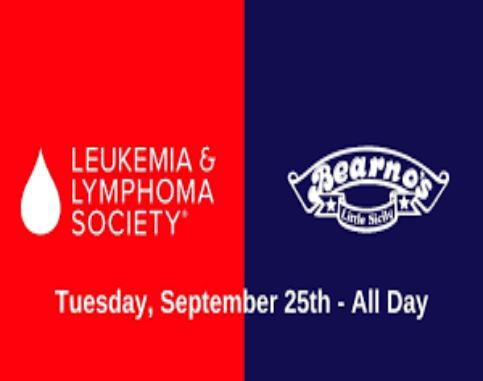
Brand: Bearno's
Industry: Food